List of rivers of Barbados

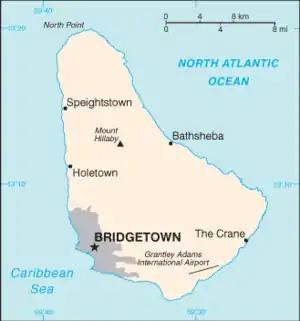
Map of Barbados

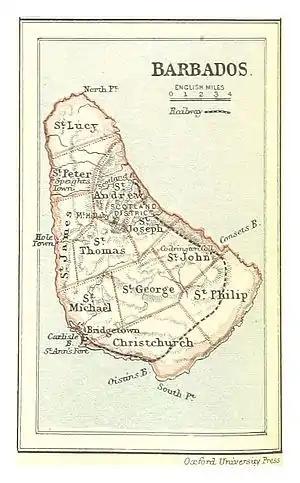
Parishes of Barbados

Barbados is an island country in the Lesser Antilles of the West Indies, in the Caribbean region of North America. It is in length and up to in width, covering an area of . It is situated in the western area of the North Atlantic and east of the Windward Islands and the Caribbean Sea; therein, Barbados is east of the Windwards, part of the Lesser Antilles, roughly at 13°N of the equator. It is about east of both the countries of Saint Lucia and Saint Vincent and the Grenadines and south-east of Martinique and north-east of Trinidad and Tobago. Its capital and largest city is Bridgetown.